Shannyn Moore

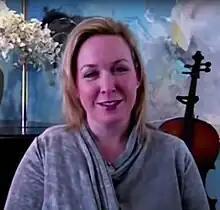
Shannyn Moore in 2012 on "The Big Picture with Thom Hartmann".

Shannyn Moore (born June 12, 1970) is an American political blogger based in Alaska. Moore is a writer for "The Huffington Post" and has been a prominent critic of former Alaska governor Sarah Palin. She has appeared on such television shows as "The Rachel Maddow Show" and "Countdown with Keith Olbermann". Moore also launched her own political talk show, Moore Up North, in November 2009.